Fontainebleau Agreements

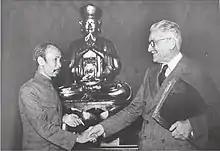
Ho Chi Minh and Marius Moutet shaking hands after signing "modus vivendi" 1946 after the Fontainebleau Agreements

The Fontainebleau Agreements were a proposed arrangement between the France and the Viet Minh, made in 1946 before the outbreak of the First Indochina War. The agreements affiliated Vietnam under the French Union. At the meetings, Ho Chi Minh pushed for Vietnamese independence but the French would not agree to this proposal.